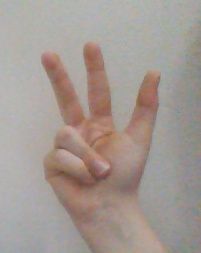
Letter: al